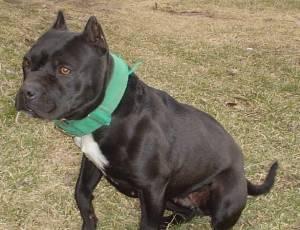
Breed: american pit bull terrier